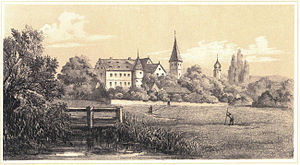
Adelsdorf / Geografi / Inddeling
Schloss Adelsdorf hørte til adelsslægten Bibra; tegningen er fra 1870
Adelsdorf er en kommune i Landkreis Erlangen-Höchstadt i Regierungsbezirk Mittelfranken i den tyske delstat Bayern.